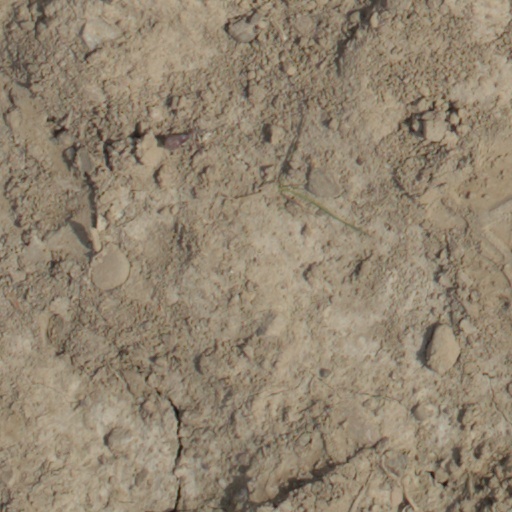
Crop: wheat